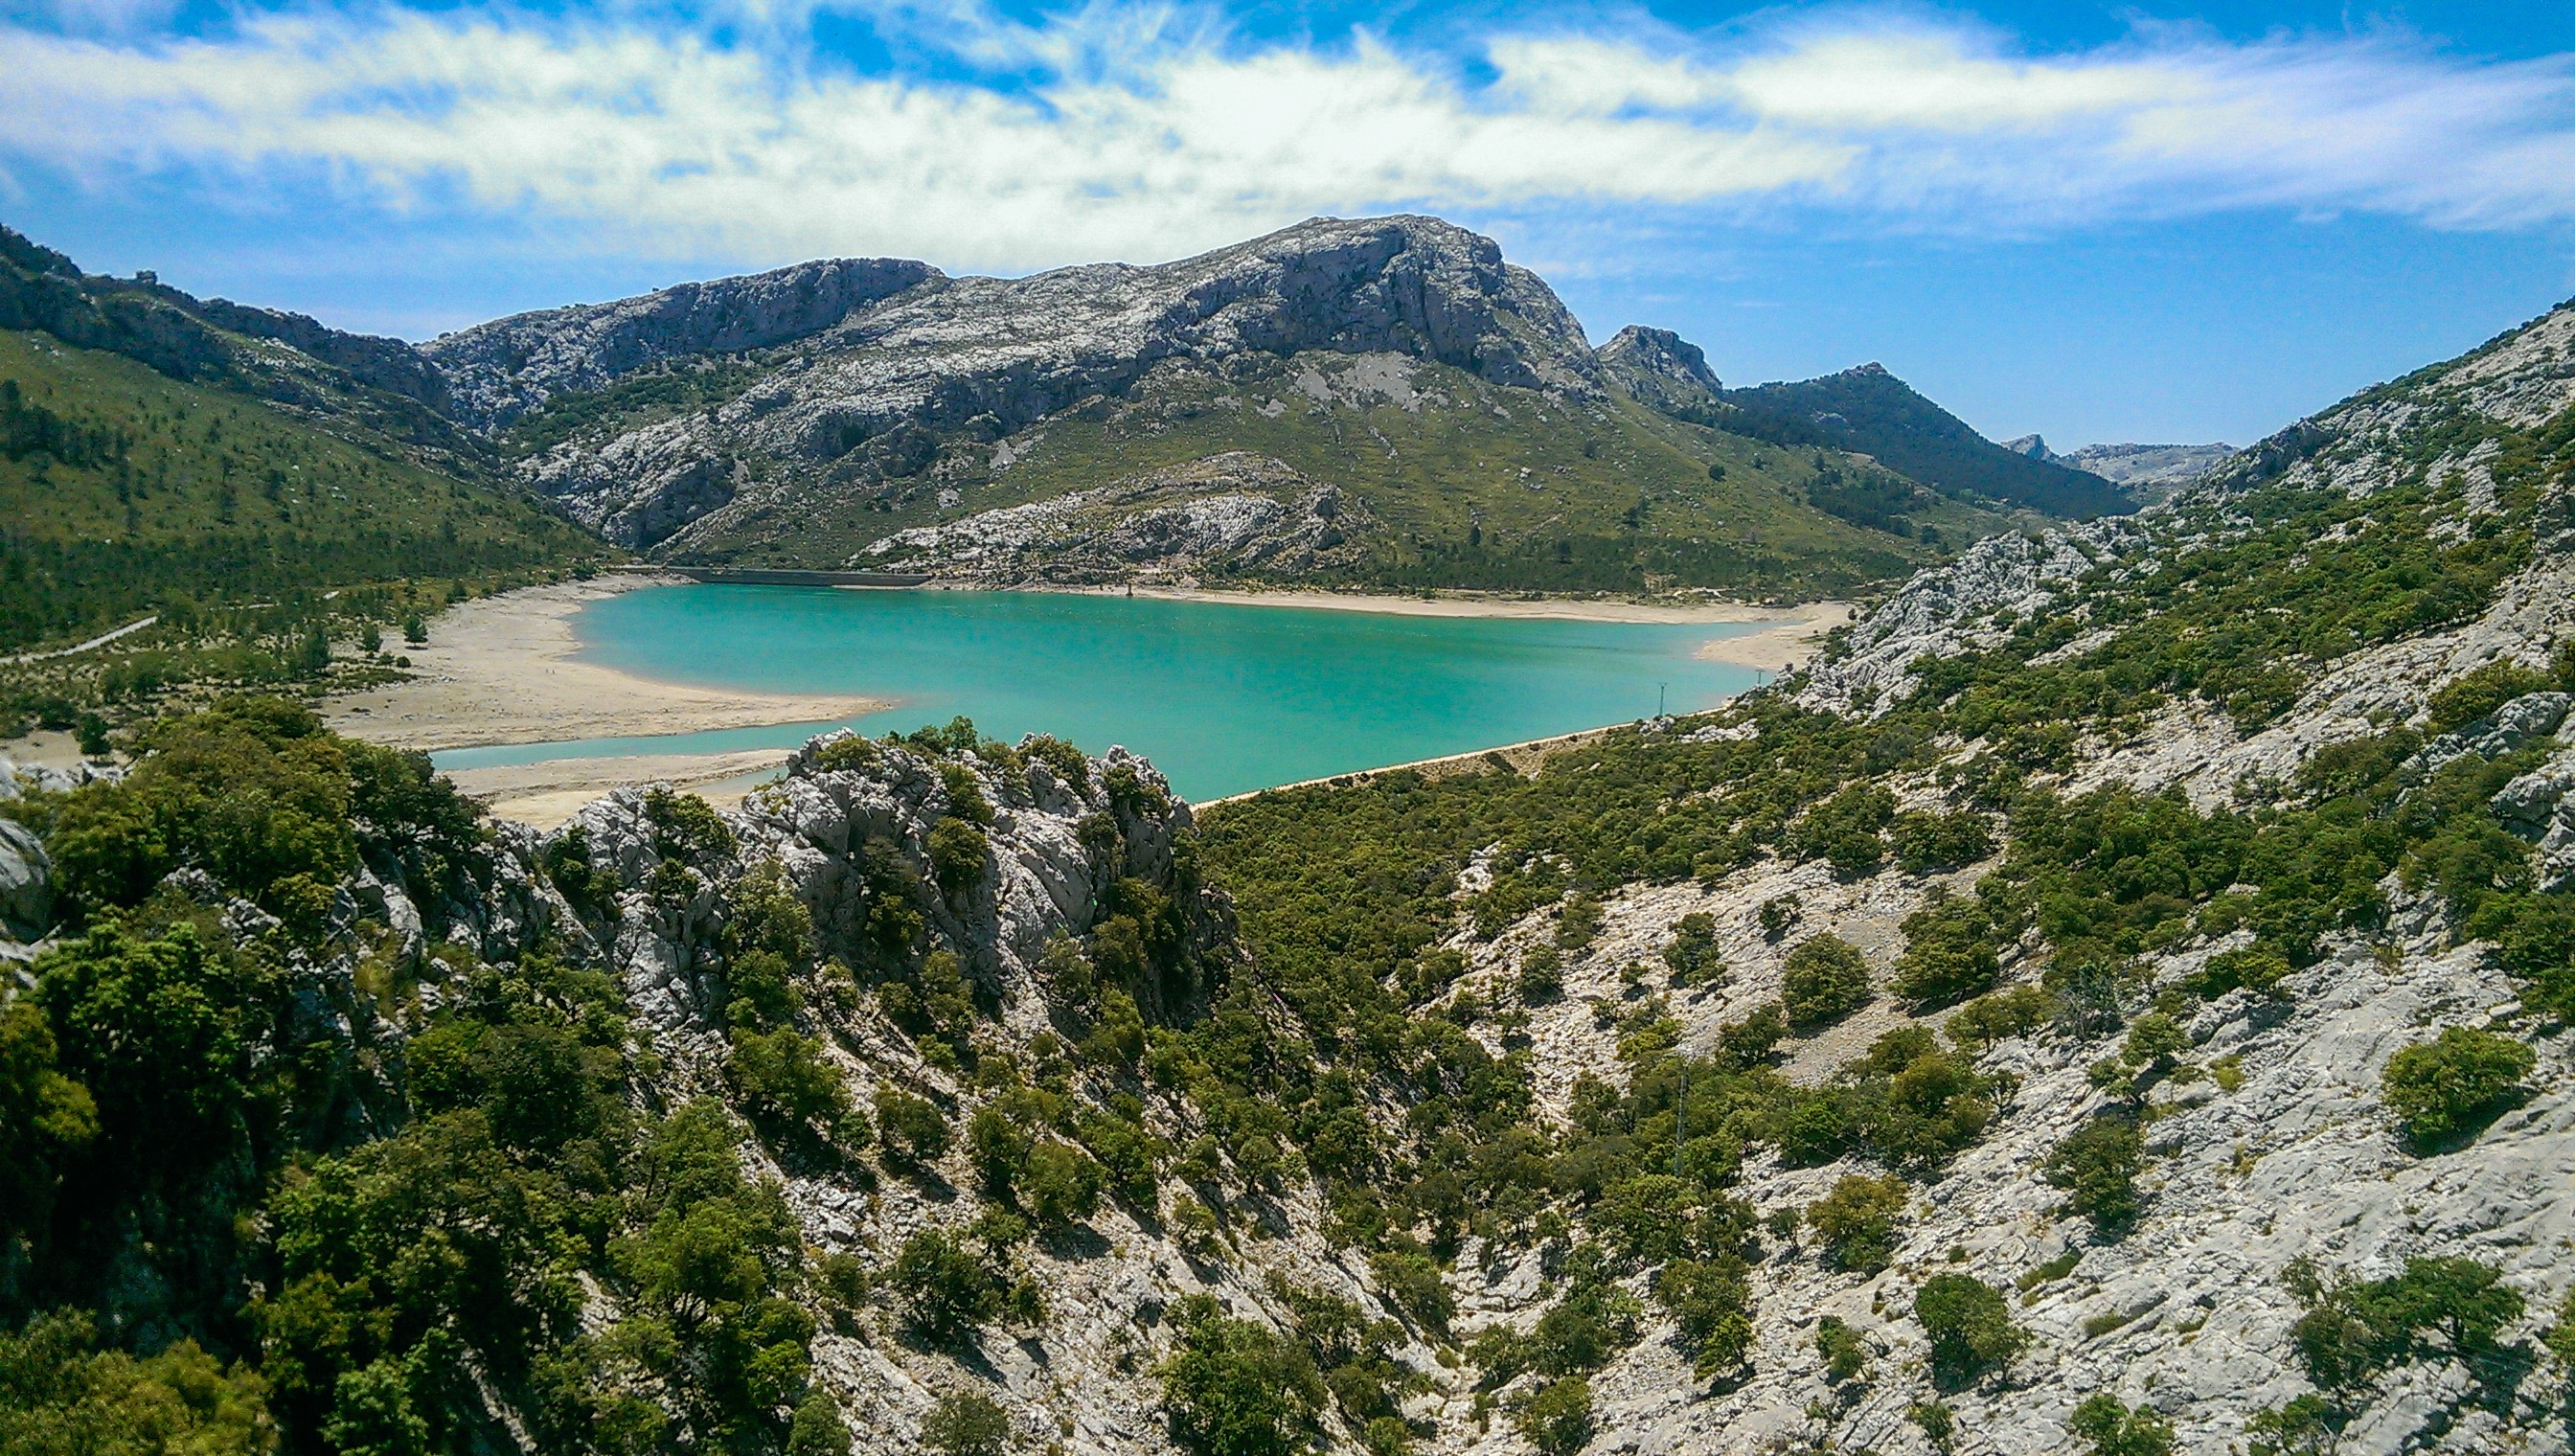
landscape, water, wilderness, walking, mountain, meadow, lake, adventure, valley, mountain range, park, fjord, reservoir, national park, ridge, turquoise, mountains, alps, plateau, mallorca, fell, loch, crater lake, ecosystem, booked, tarn, mountain pass, mountainous landforms